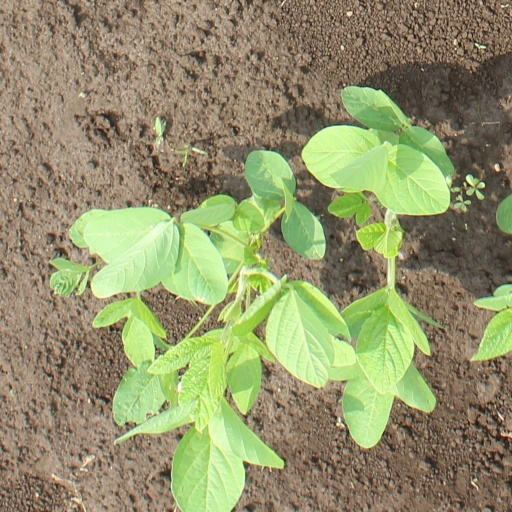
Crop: soybean